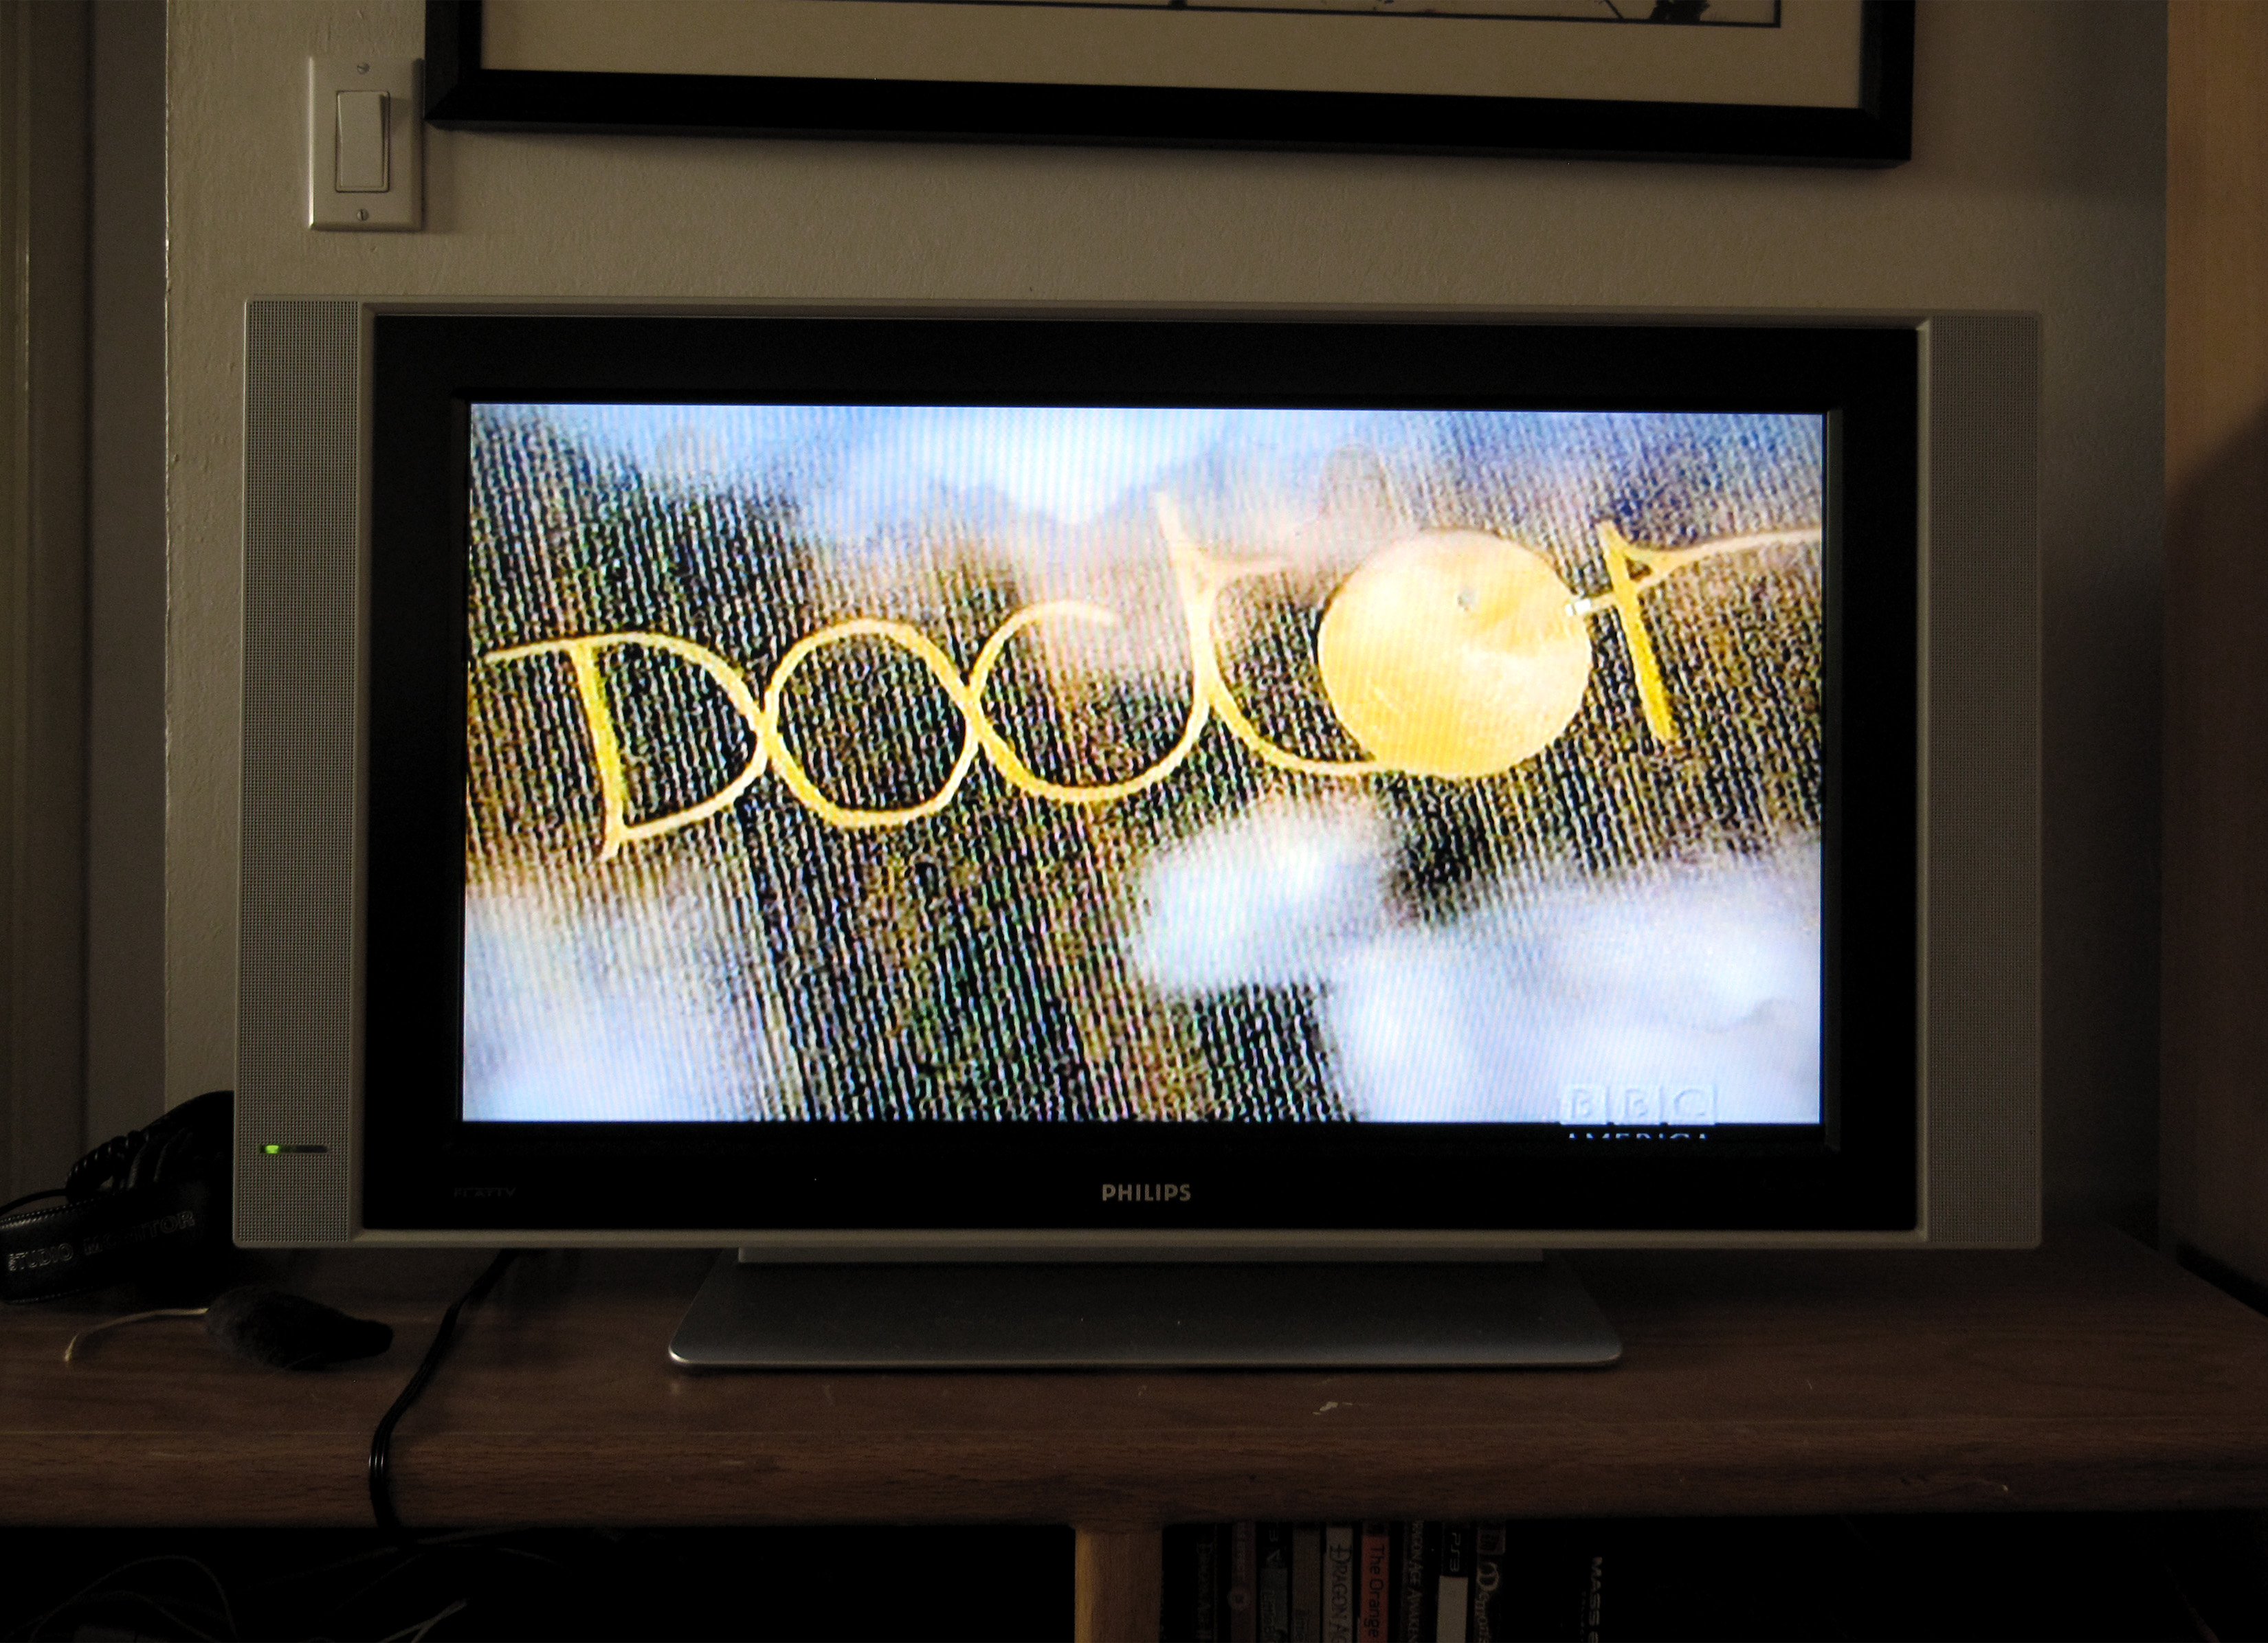
technology, television, tv, room, signage, picture frame, doctor, bbc, multimedia, screenshot, tardis, cropcircles, doctorwho, thedoctor, personal computer, computer monitor, display device, television set, led backlit lcd display, lcd tv, flat panel display